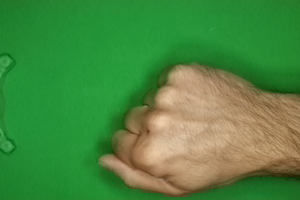
Label: rock